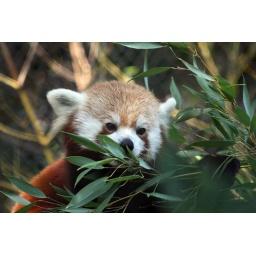
I think that this is Yang, the male red panda at the Franklin Park Zoo in Boston, Massachusetts.